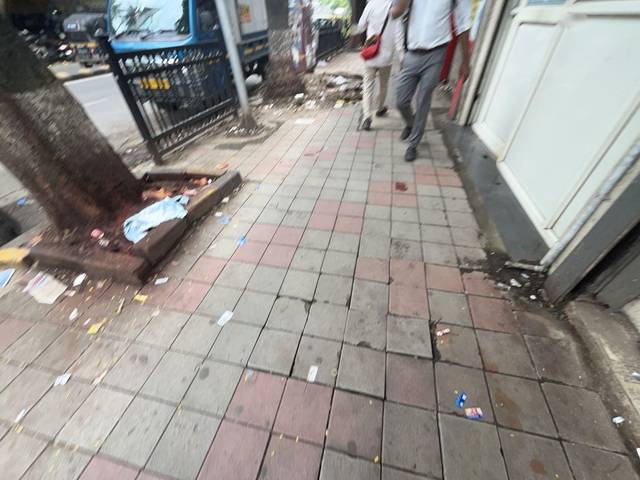
Region: India
Coordinates: 19.059, 72.838